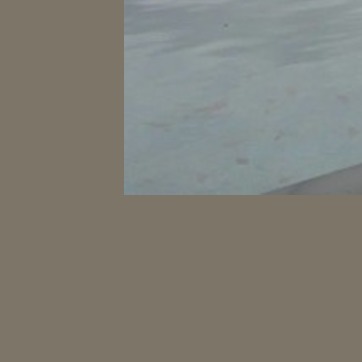
Material: water